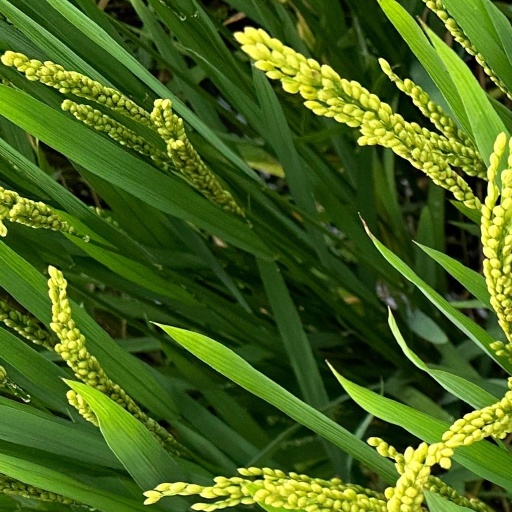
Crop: rice